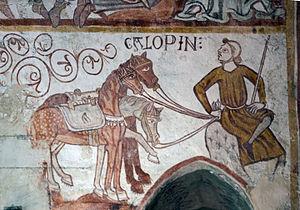
L'église Saint-Laurent-et-Notre-Dame de Gargilesse-Dampierre est une église catholique française. Elle est située sur le territoire de la commune de Gargilesse-Dampierre, dans le département de l'Indre, en région Centre-Val de Loire.